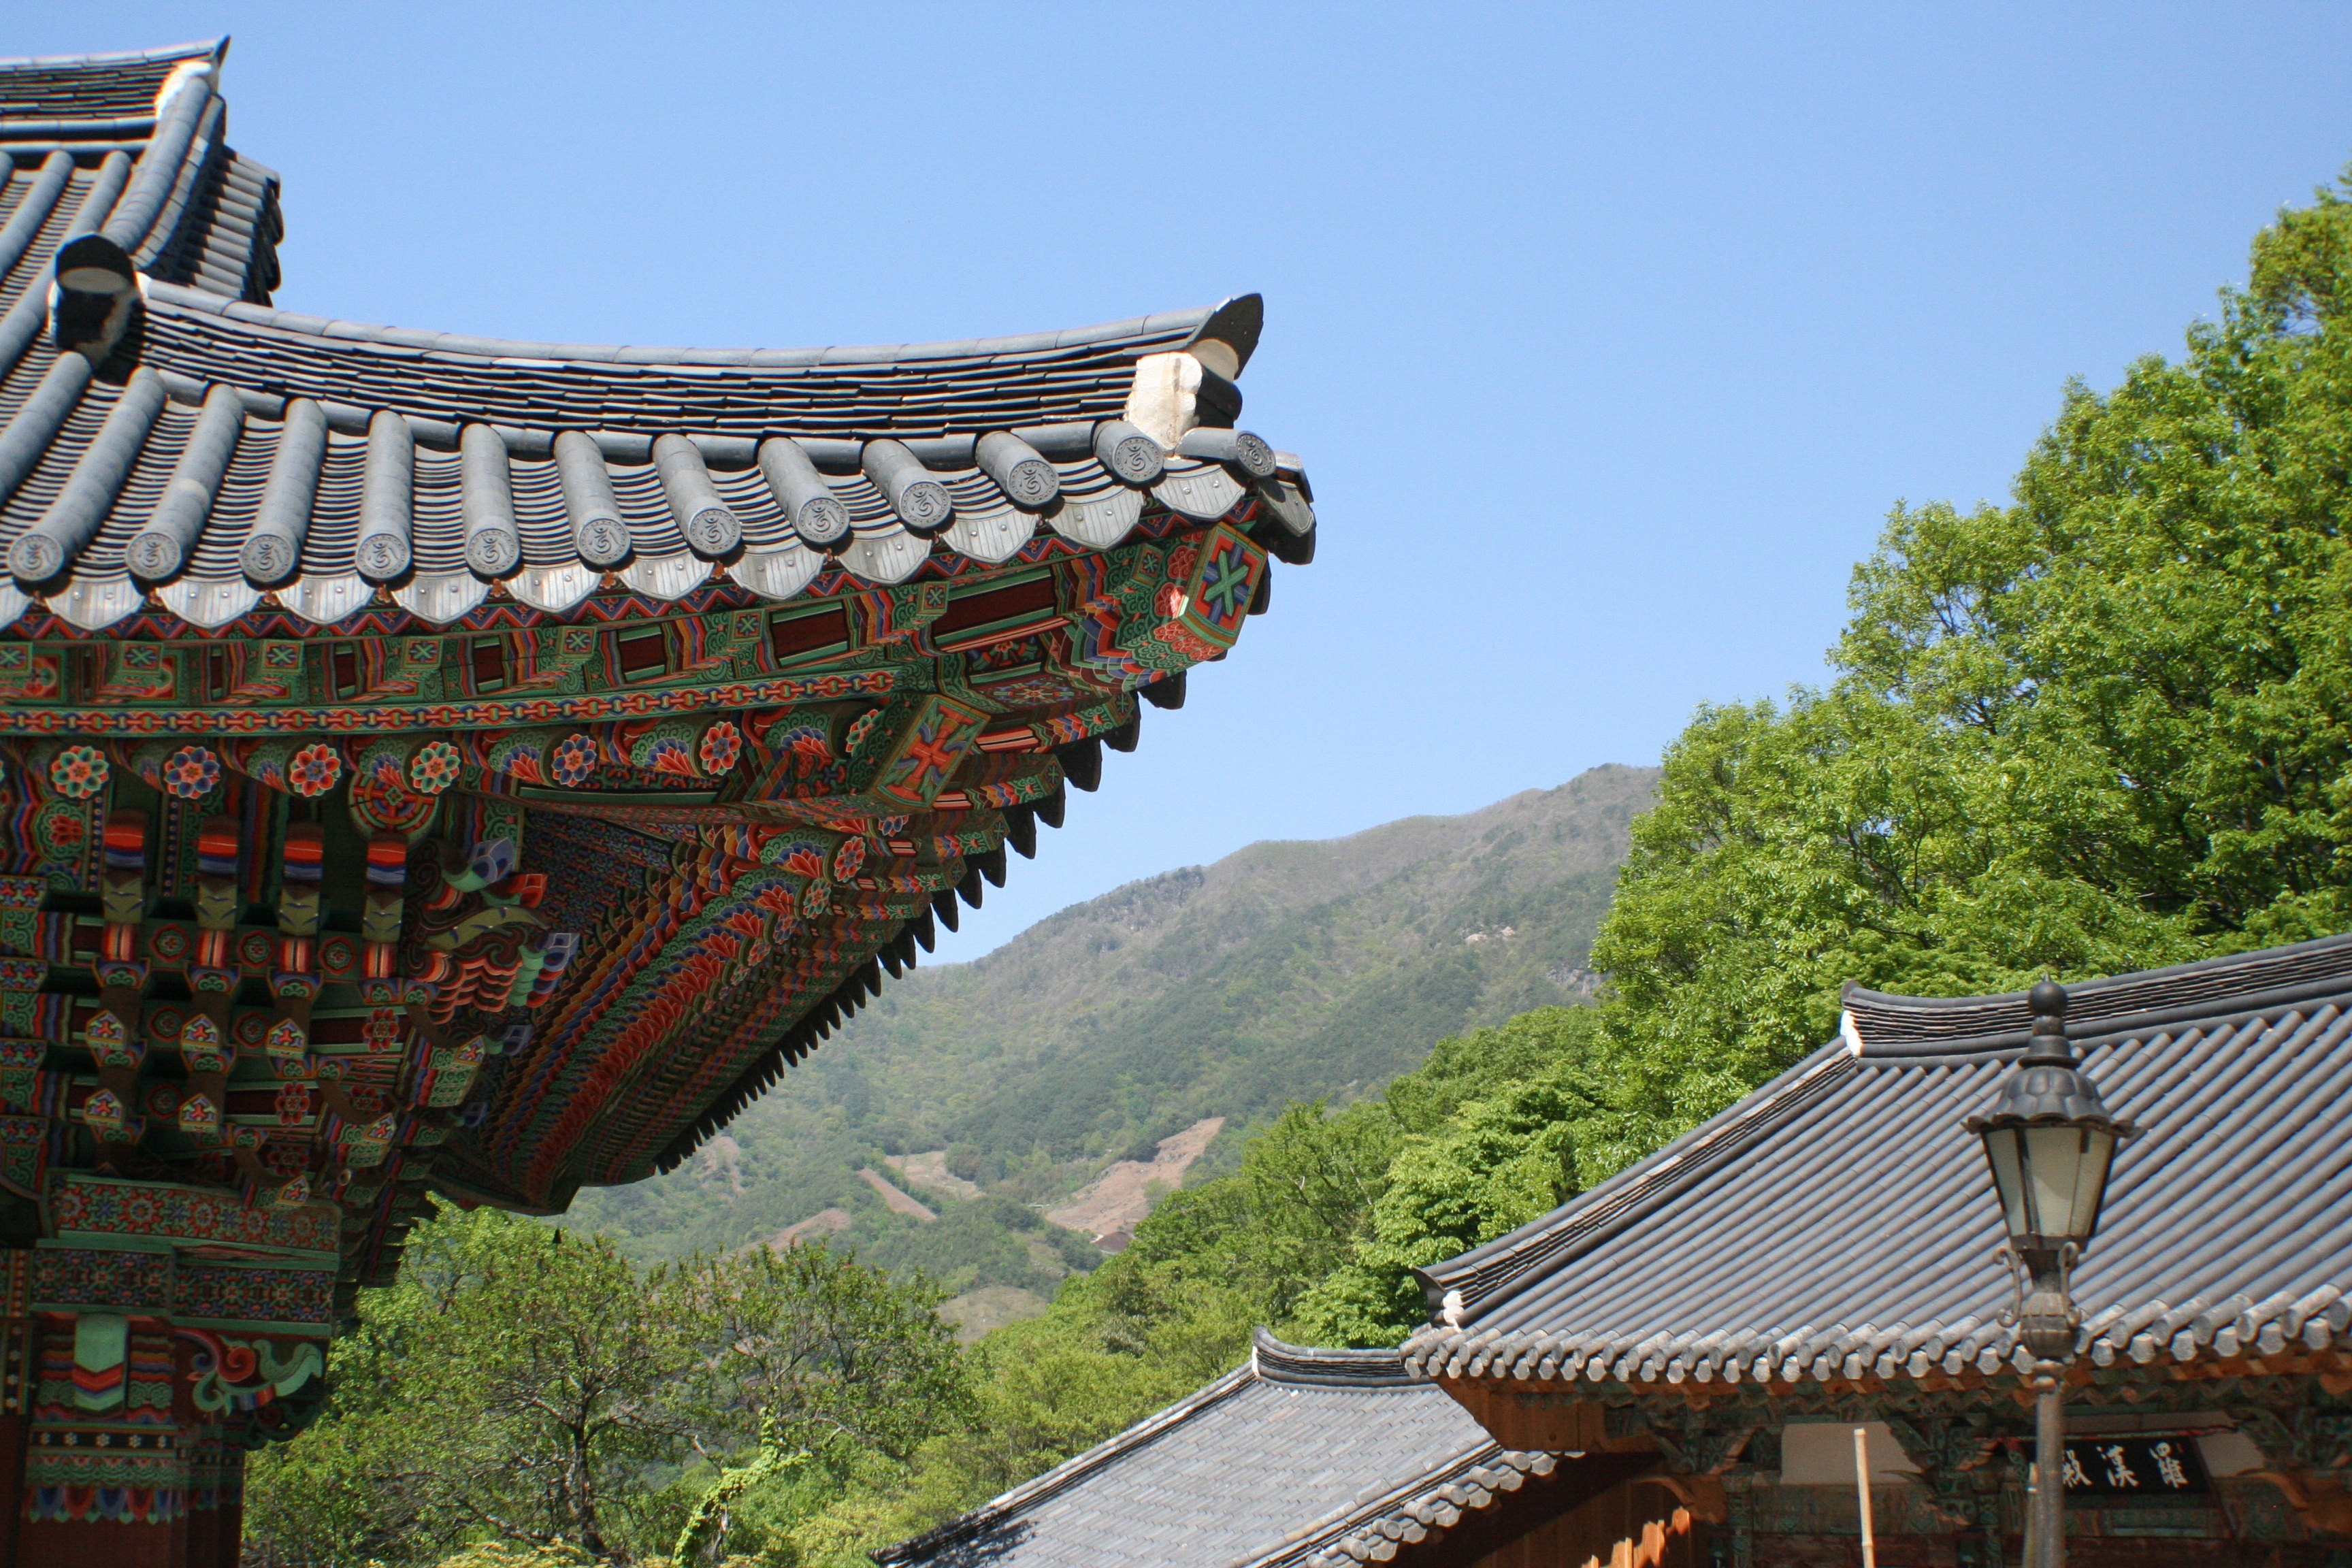
architecture, roof, building, tranquil, landmark, place of worship, korea, temple, shrine, chinese architecture, buddhist temple, outdoor structure